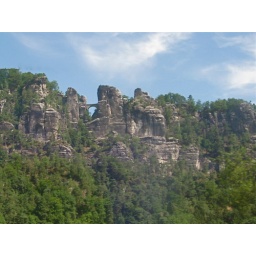
Elbe river - in train from Berlin to Brno